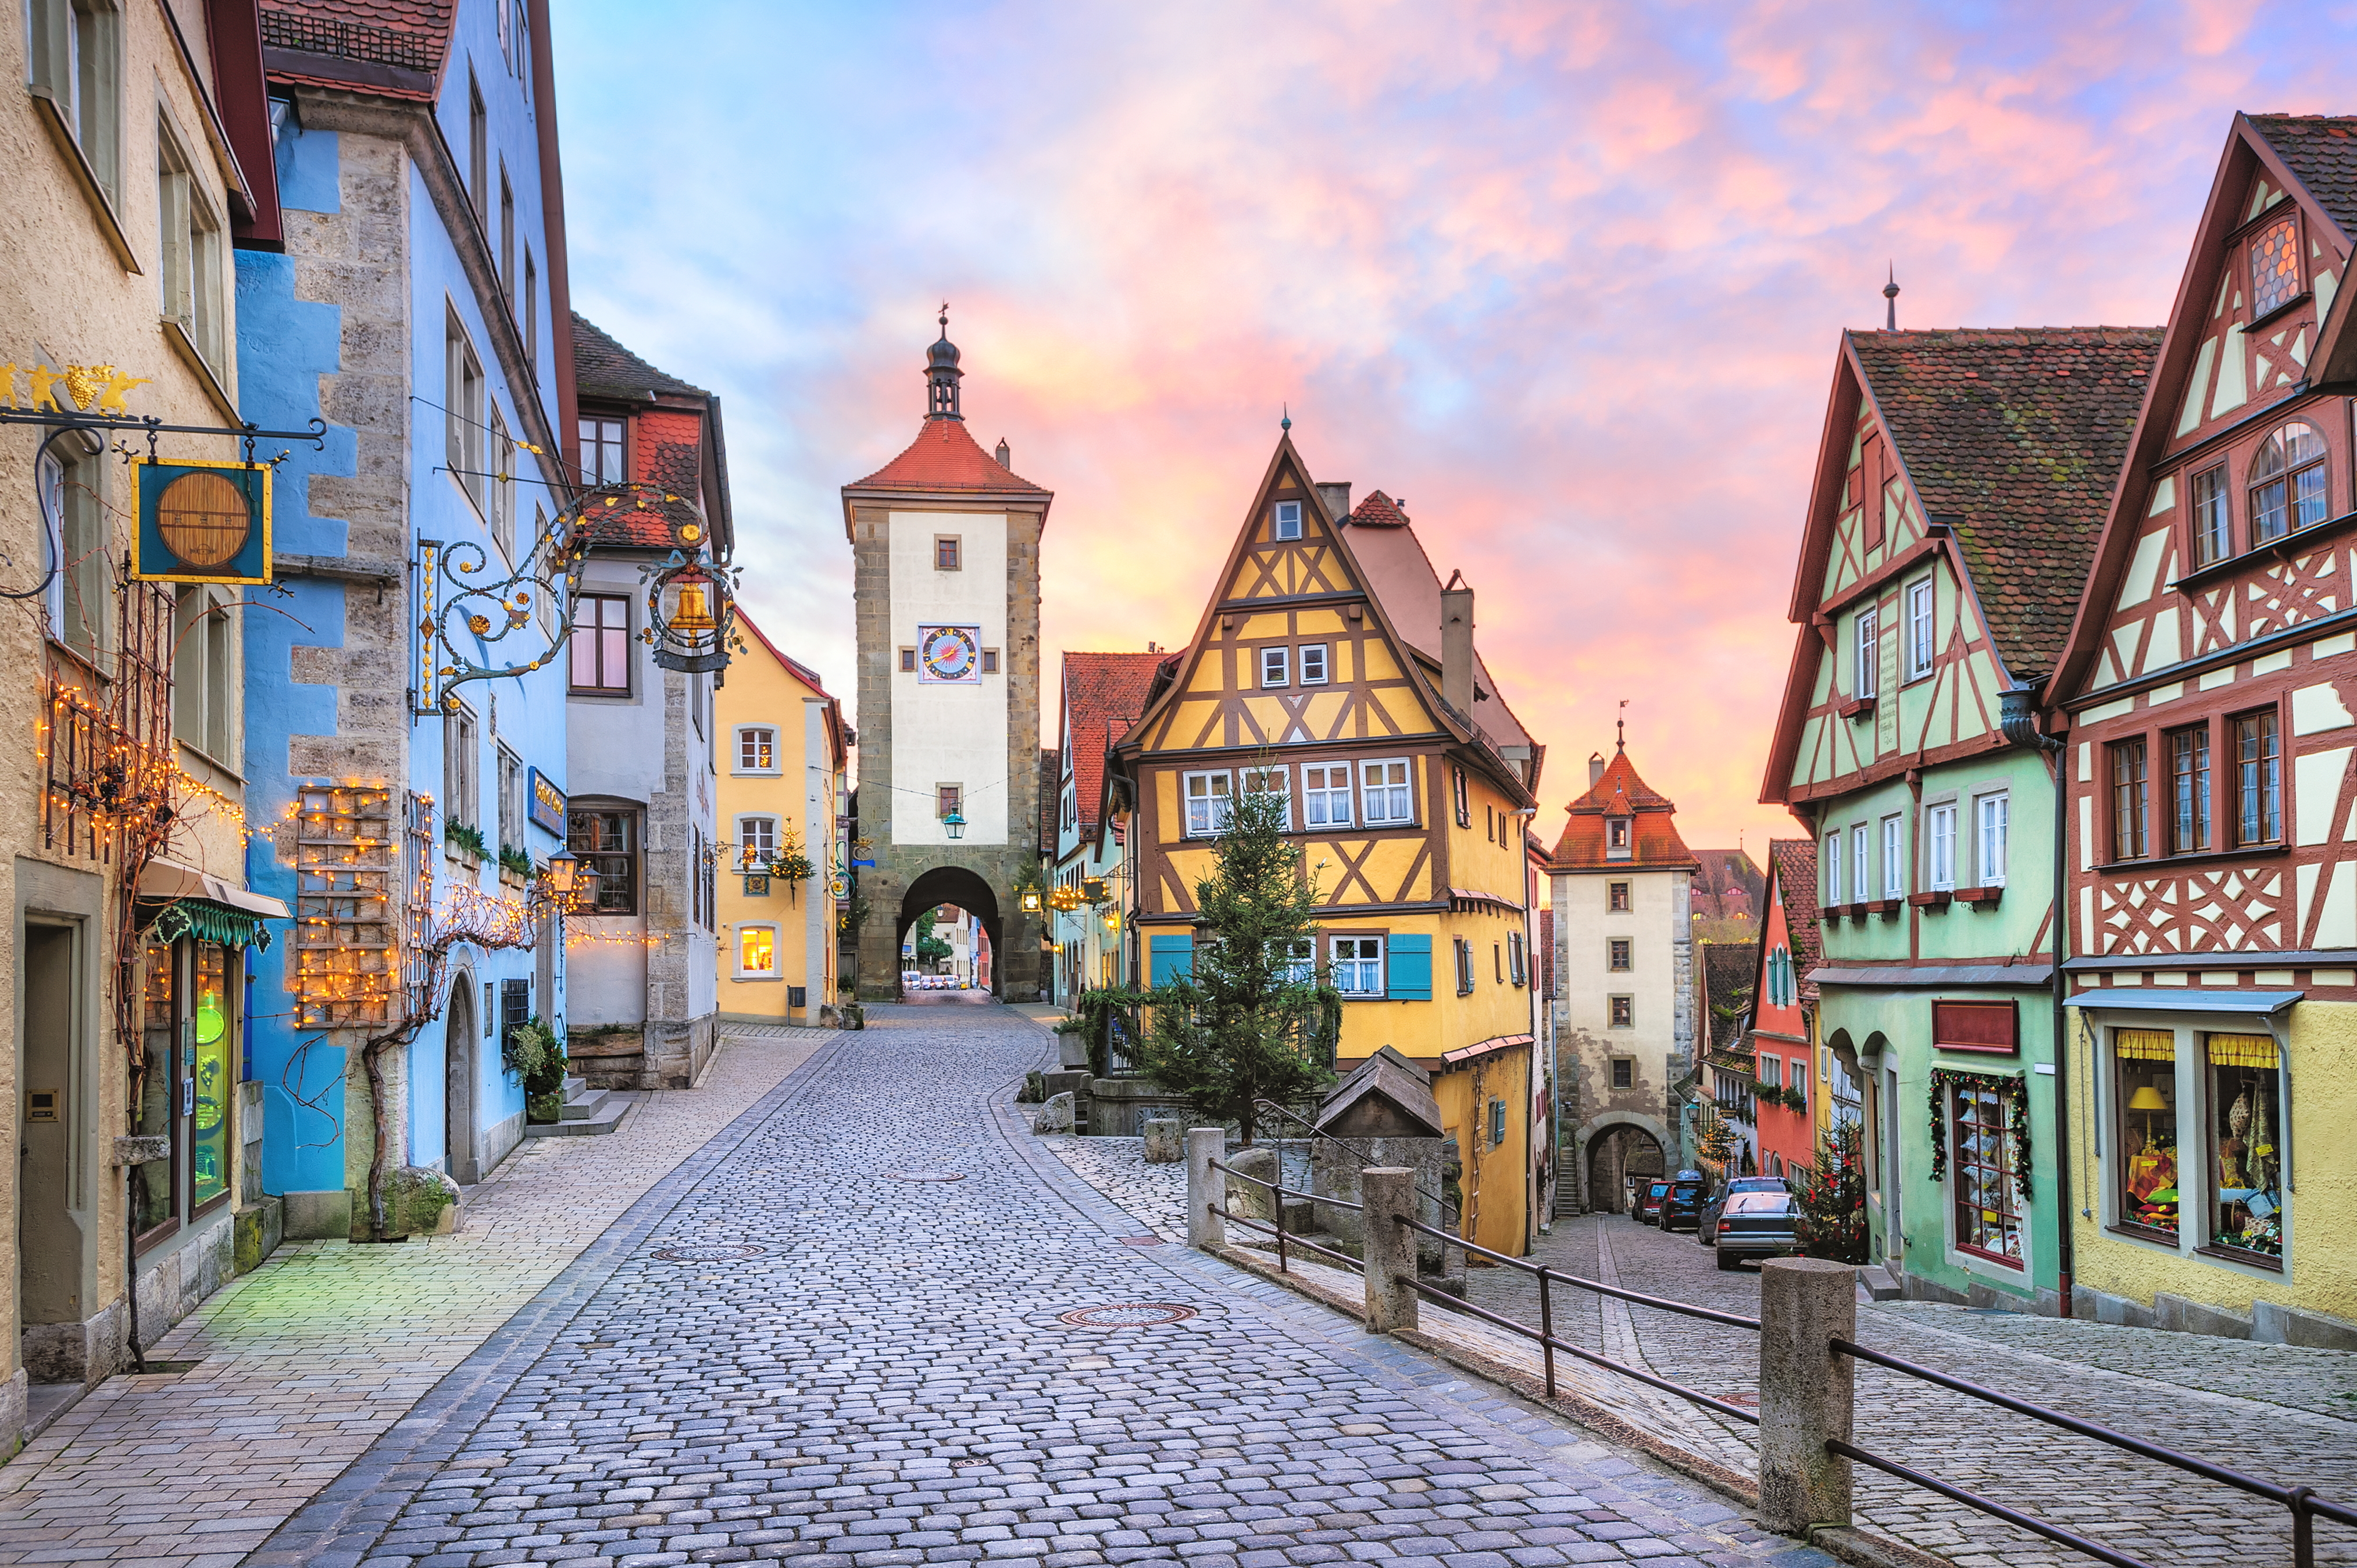
age, ancient, architecture, attraction, bavaria, bavarian, beautiful, building, city, colorful, dawn, europe, european, evening, famous, german, germany, historic, historical, holiday, house, icon, journey, landmark, landscape, light, little, medieval, middle, morning, old, panorama, romantic, rotenburg, rothenburg, rottenburg, scene, sightseeing, sky, small, sunrise, sunset, tourism, tourist, town, traditional, travel, vacation, view, village, cobblestone, street, neighbourhood, urban area, human settlement, yellow, road, infrastructure, road surface, flooring, pedestrian, history, photography, facade, home, downtown, nonbuilding structure, mixed use, town square